McDonnell F2H Banshee

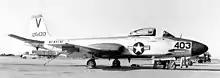
F2H-3 with larger radar and repositioned guns and tailplane

The "F2H-3" was an all-weather fighter, with a larger diameter Westinghouse AN/APQ-41 radar fitted in an longer fuselage which also increased its internal fuel load by over 50%, to . This allowed the detachable wingtip fuel tanks to be reduced to each, and due to the increased internal capacity, these were now seldom needed. The cannons were moved back, away from the nose to accommodate the larger diameter radar while allowing for an increased ammunition capacity. The horizontal stabilizers were lowered from the fin to the fuselage and were given dihedral, and on all but the first aircraft, large triangular fillets were added to the leading edges. The weapons load was increased to and AIM-9 Sidewinder air-to-air missiles would be cleared for use. The F2H-3 also added provisions for aerial refueling consisting of as-needed bolt-on, in-flight refueling probe that replaced the upper port cannon. 250 were built, with the first flight being made on March 29 1952.